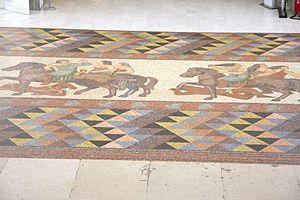
Leonor Fini, pseudonyme d’Eleonor Fini, née à Buenos Aires le 30 août 1908 et morte à Paris le 18 janvier 1996, est une artiste peintre surréaliste, graveuse, lithographe, décoratrice de théâtre et écrivaine française d'origine italienne.